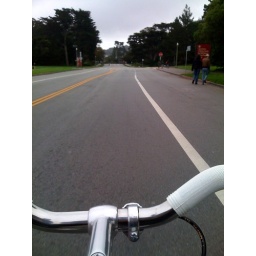
No cars in gg park on Sundays takes on new meaning while on a bike